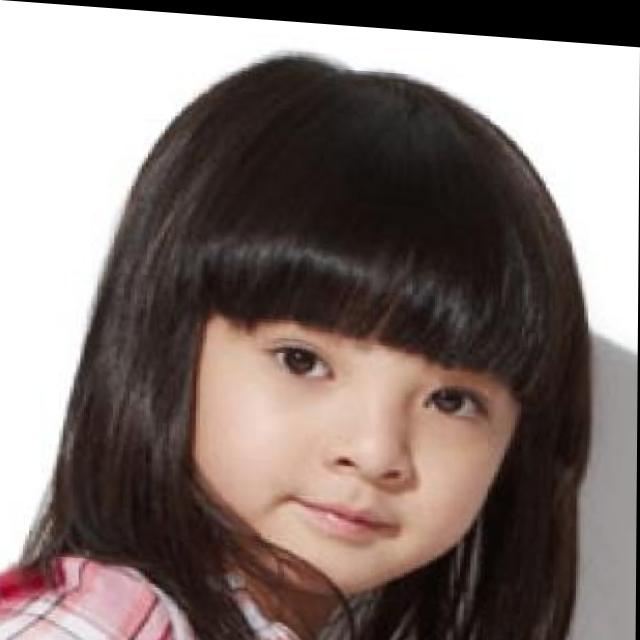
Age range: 0-12